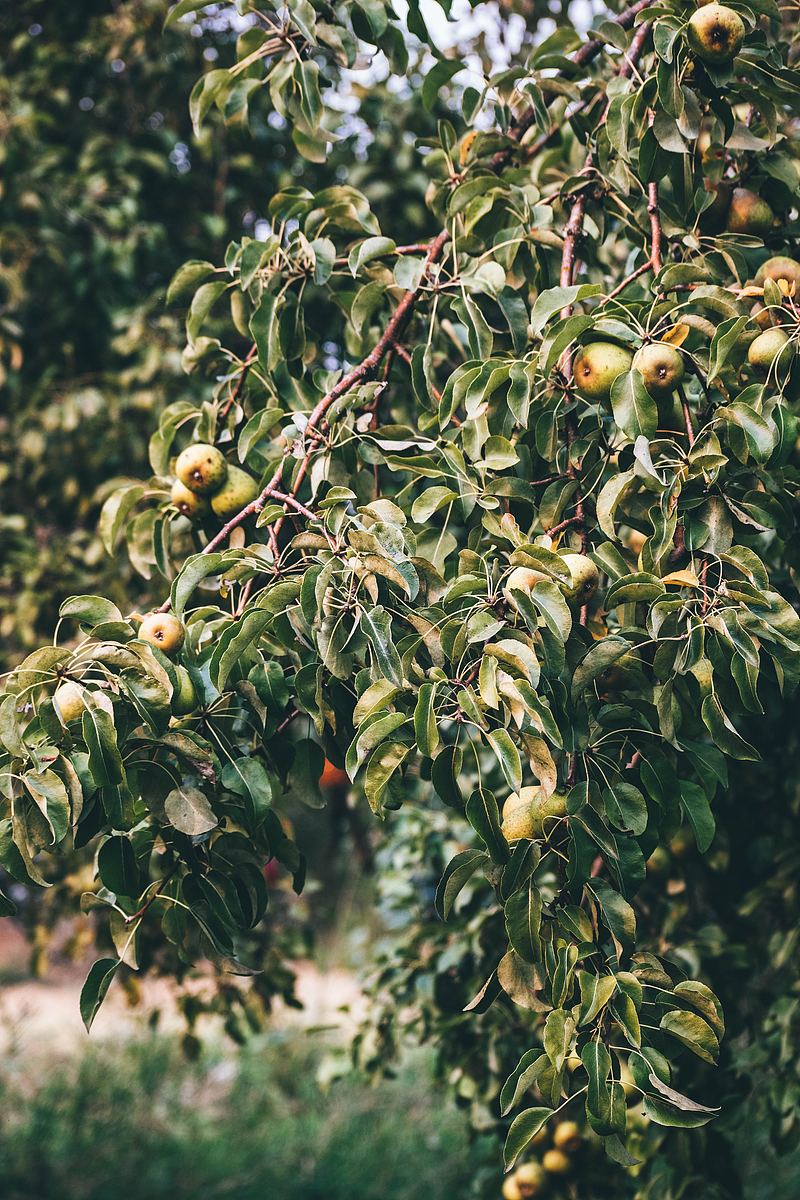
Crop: apple
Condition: healthy